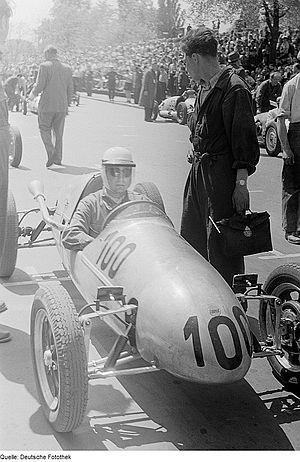
"Theodor ""Theo"" Helfrich est un pilote automobile allemand, né le 13 mai 1913 à Francfort-sur-le-Main, Allemagne, et mort le 29 avril 1978 à Ludwigshafen, Allemagne. Il a participé à trois courses du championnat du monde de Formule 1.